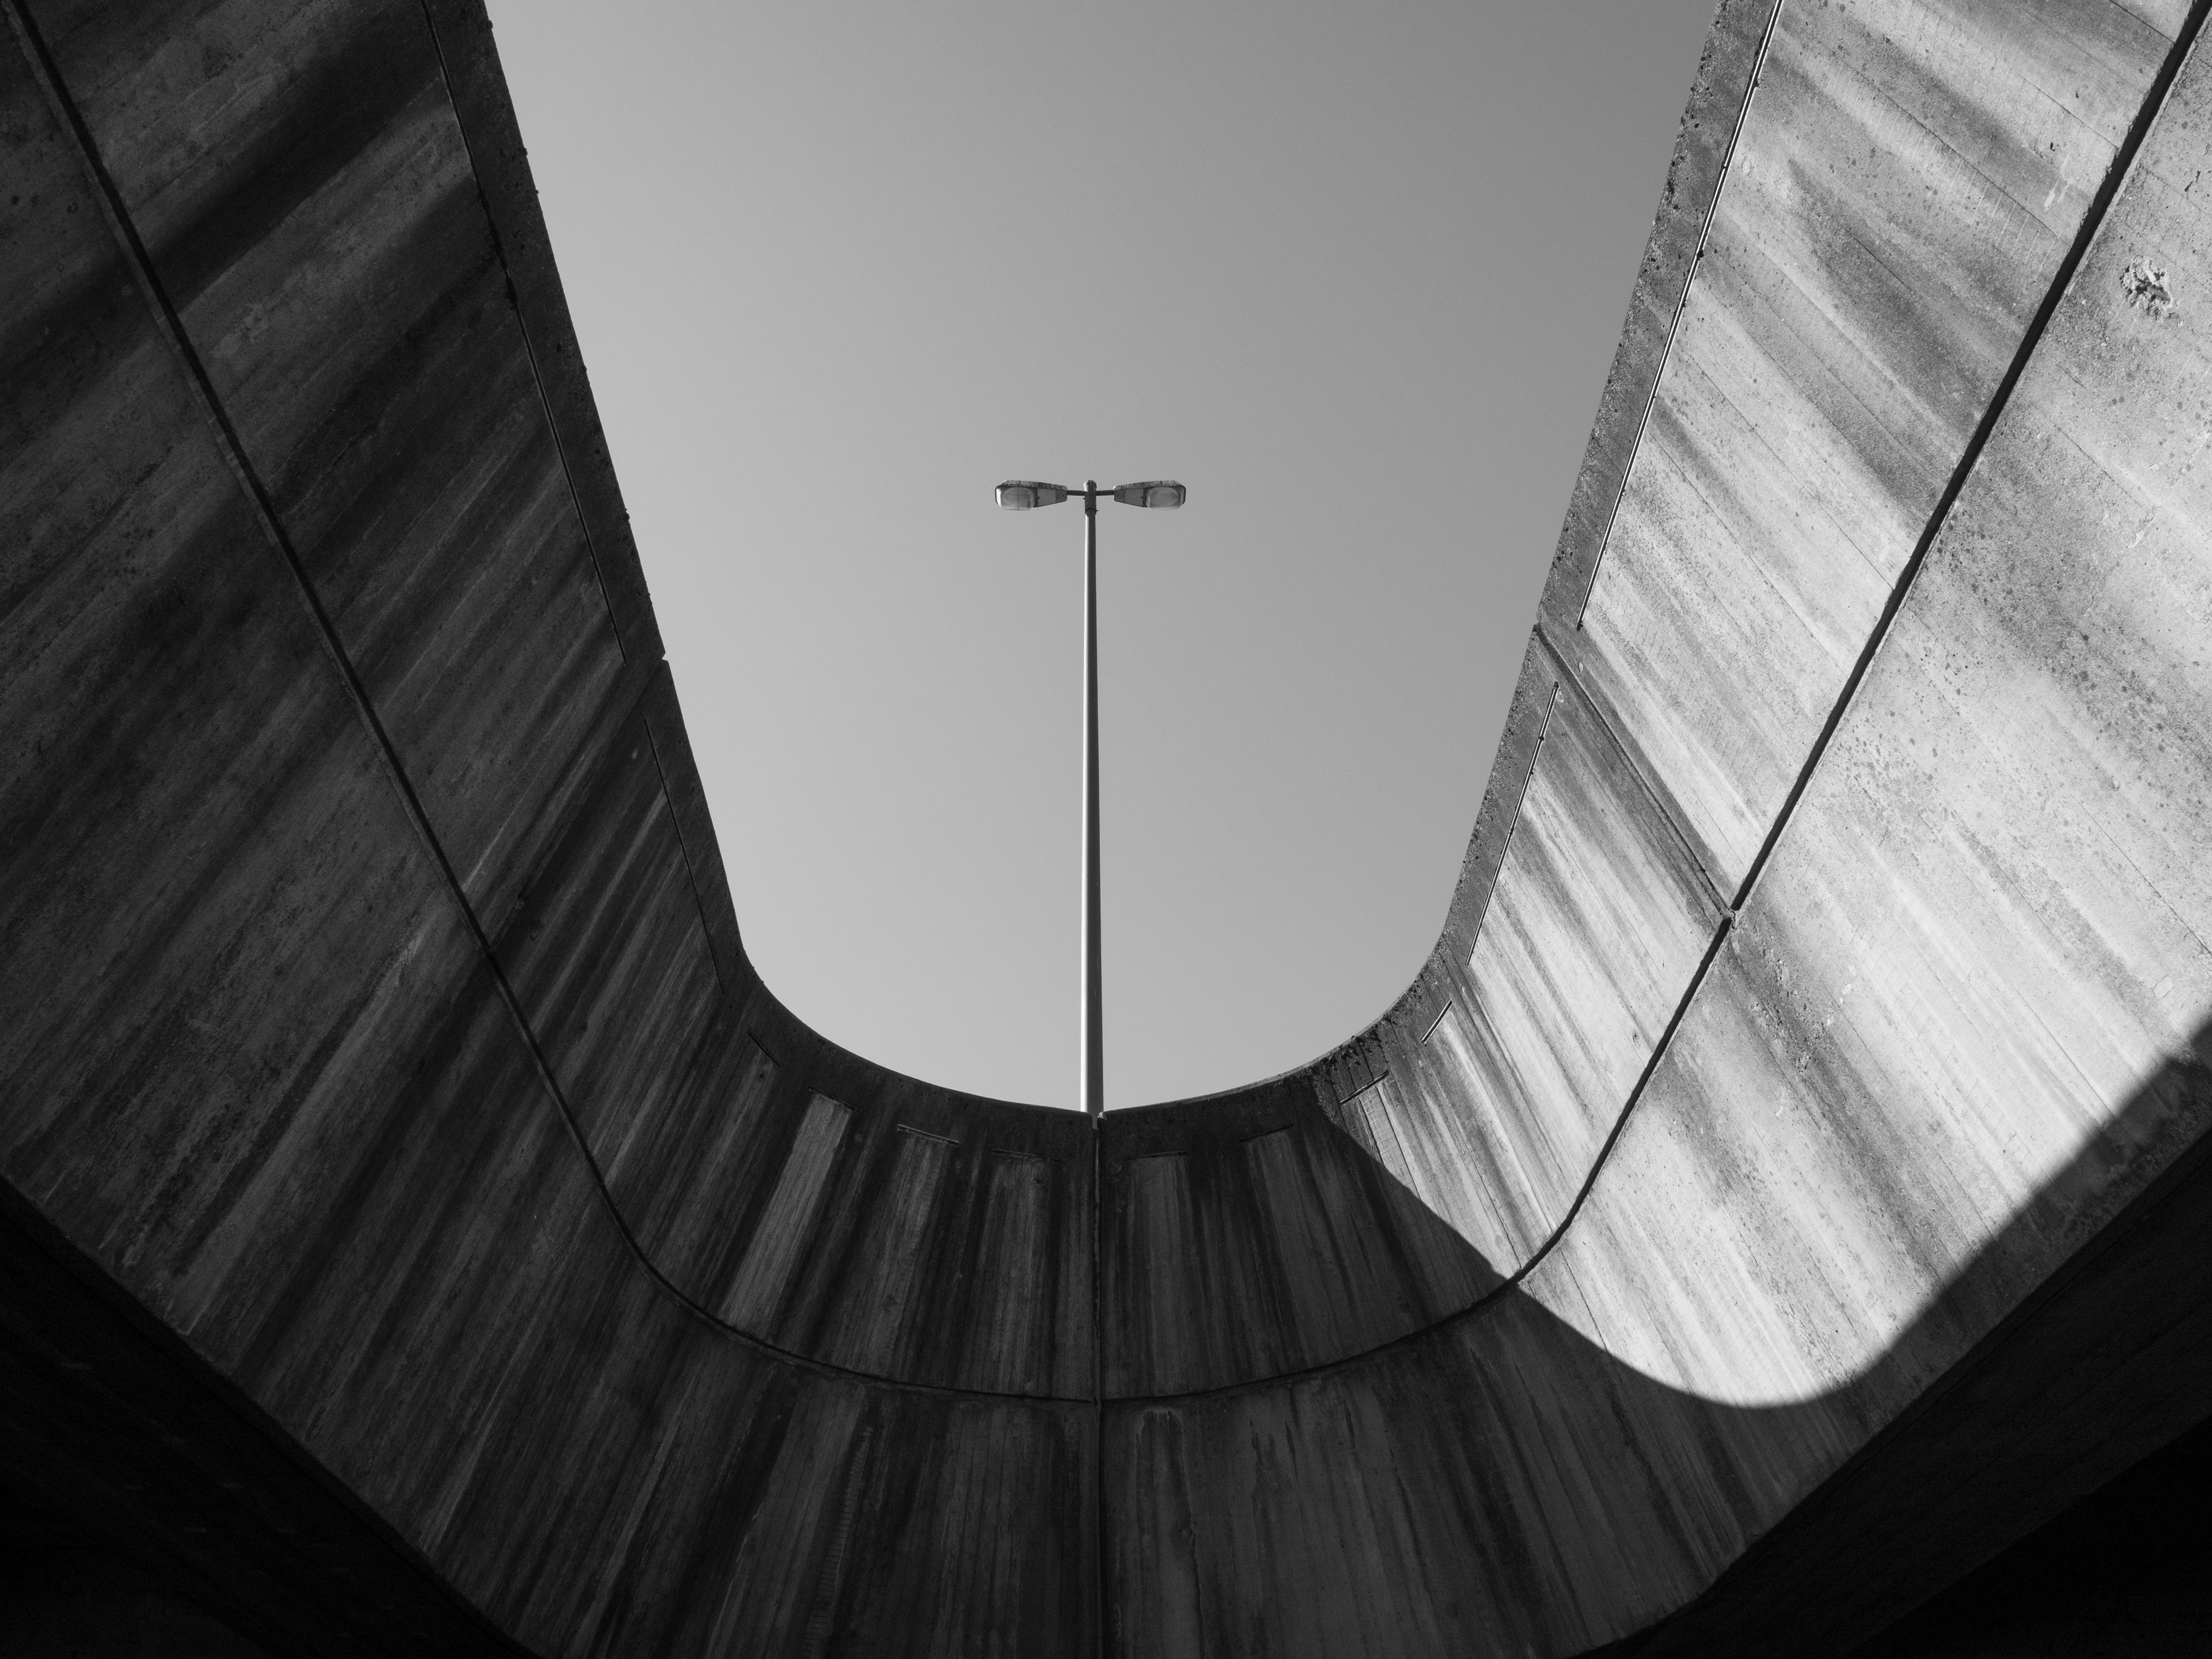
wing, light, black and white, white, line, reflection, color, darkness, black, monochrome, lighting, circle, design, symmetry, shape, monochrome photography, atmosphere of earth